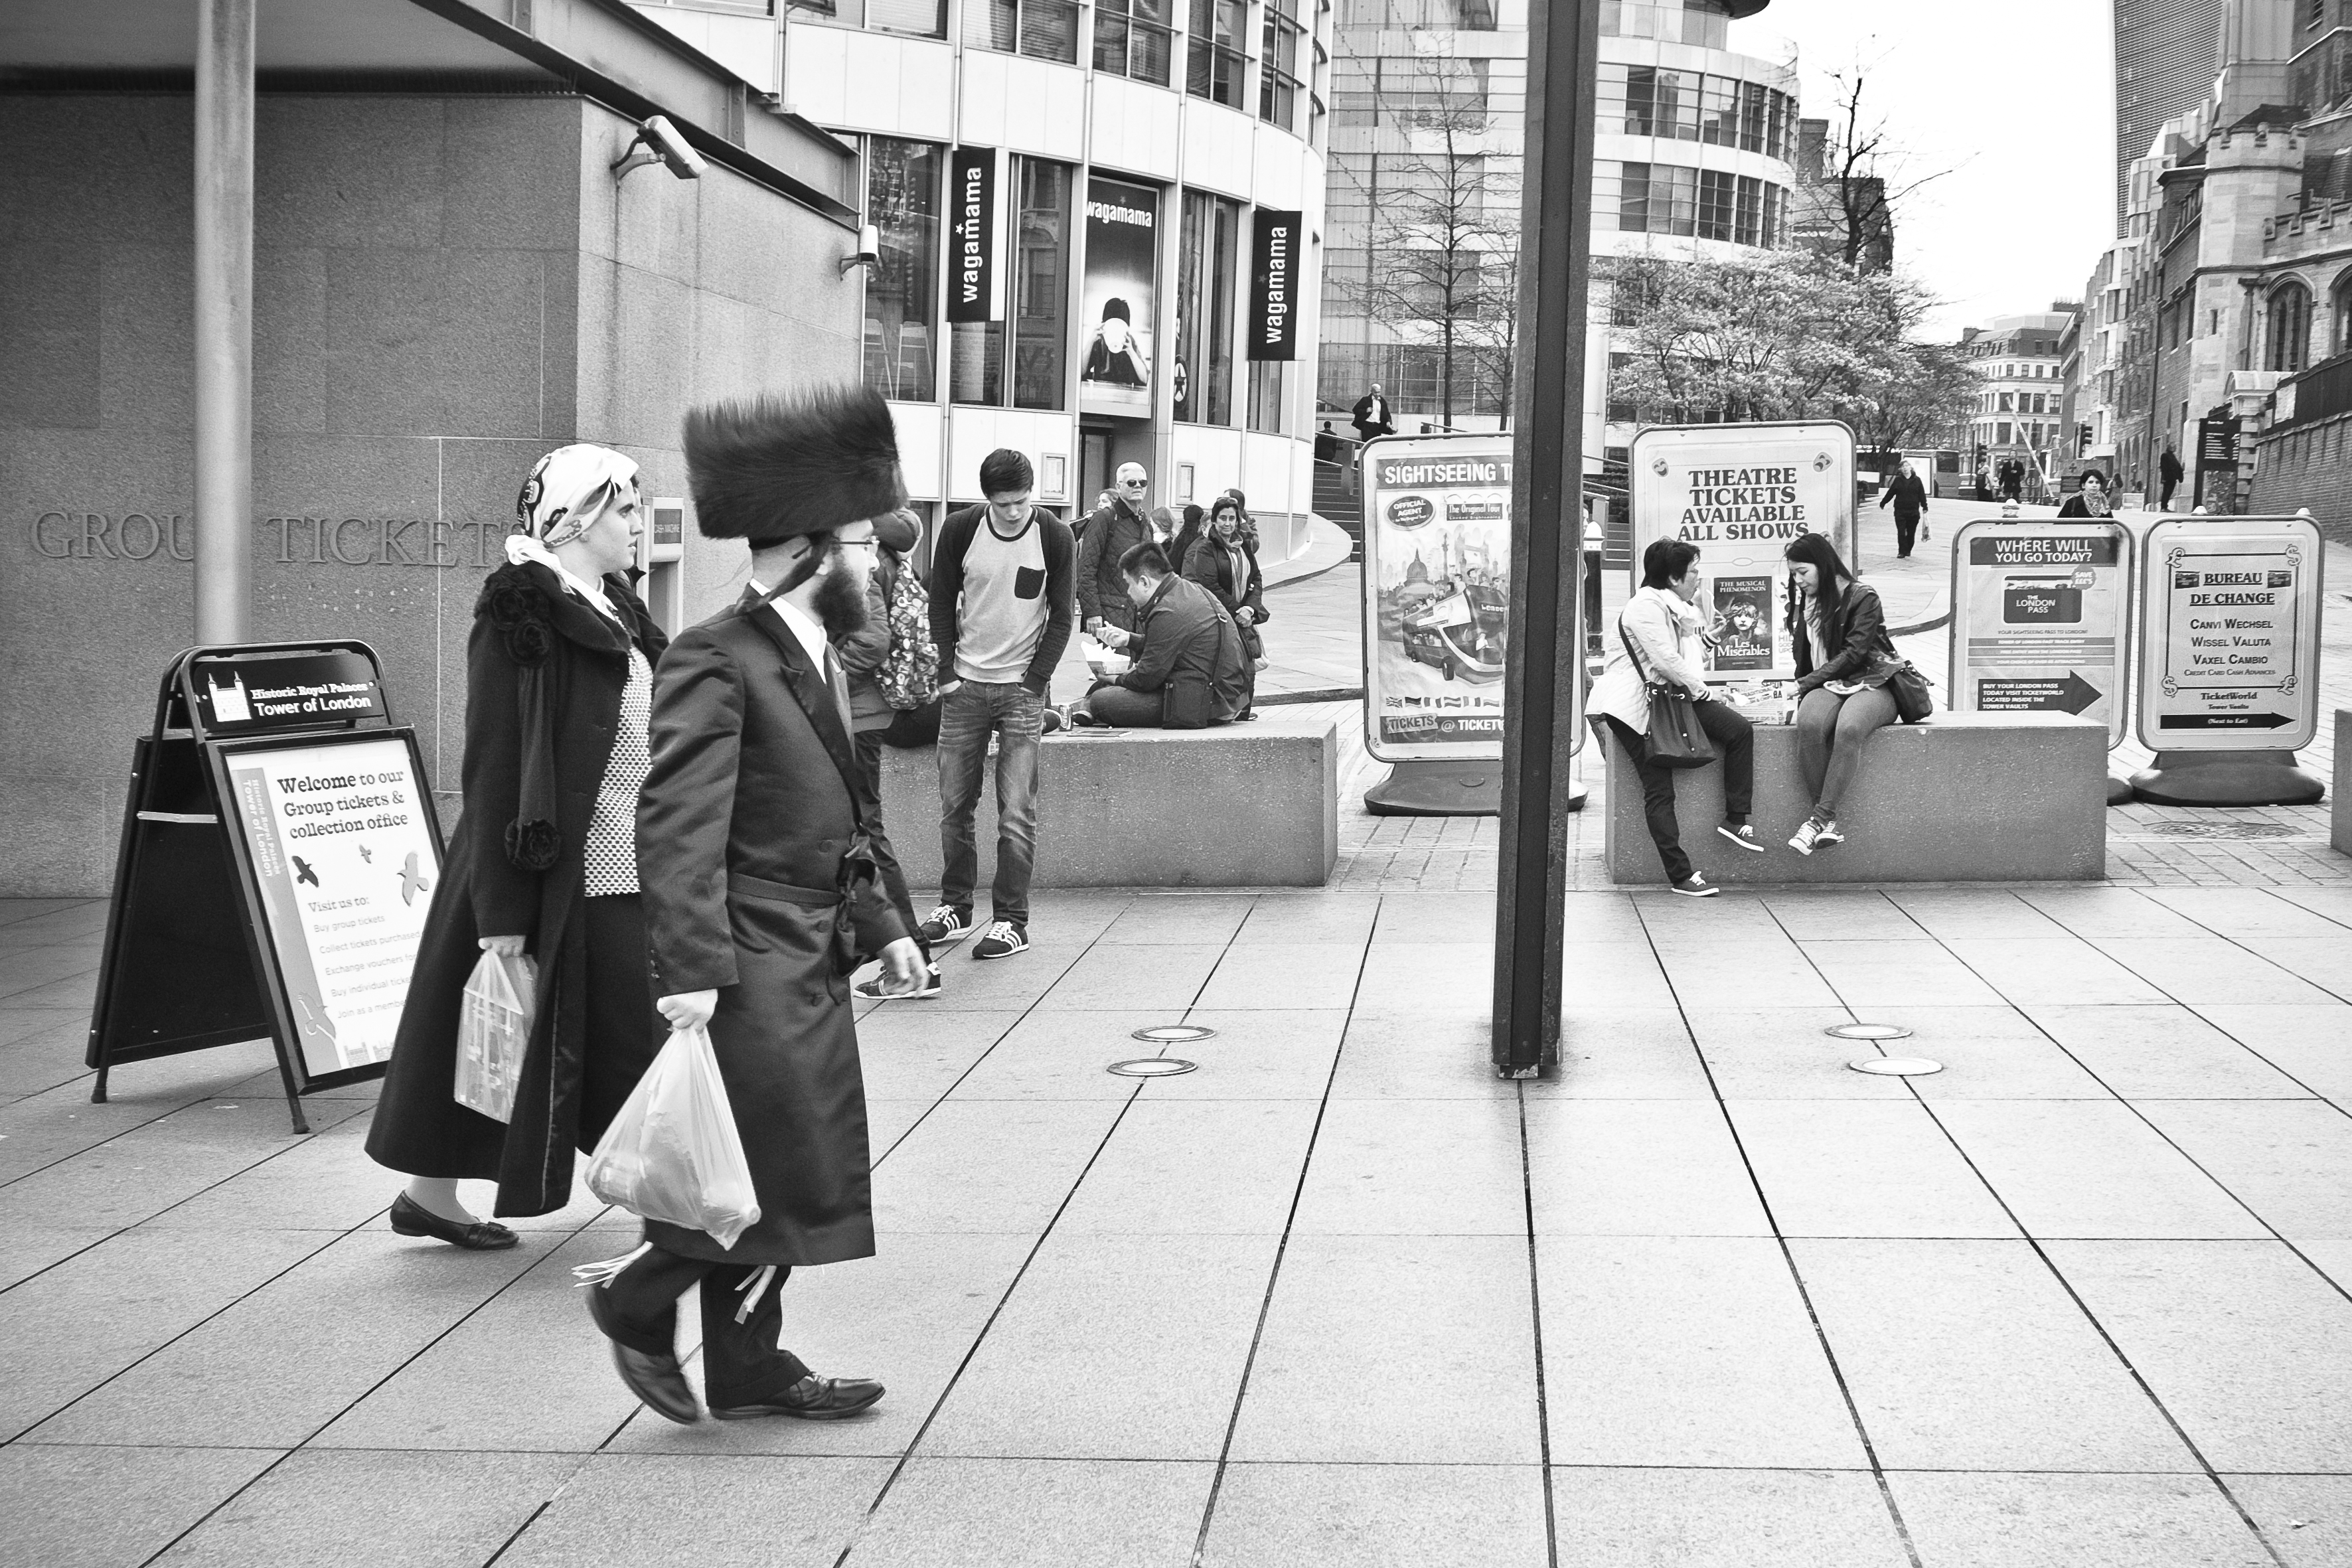
pedestrian, black and white, road, white, street, photography, urban, travel, fujifilm, spring, black, monochrome, uk, england, bw, blackandwhite, blackwhite, london, infrastructure, ngc, photograph, snapshot, noiretblanc, fuji, fujixt1, fujix, monochrome photography